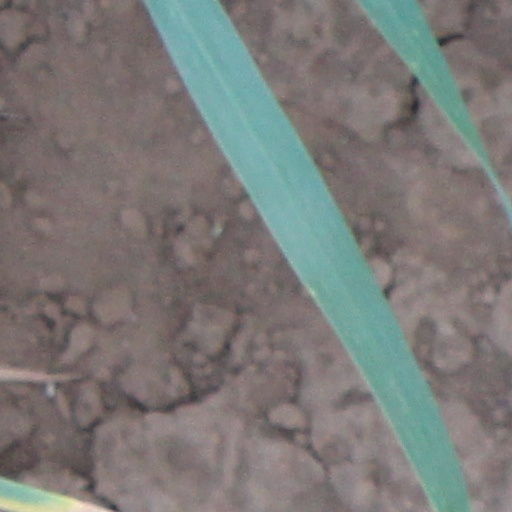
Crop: wheat